Olivia Munn

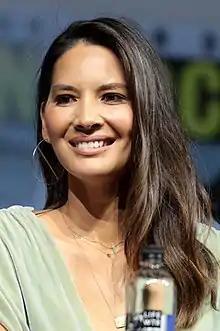
Munn in 2018

Lisa Olivia Munn (born July 3, 1980) is an American actress. After an internship at a news station in Tulsa, she moved to Los Angeles where she began her professional career as a television host for the gaming network G4, and on the series "Attack of the Show!" (2006–2010) before appearing as a recurring correspondent on the Comedy Central late night series "The Daily Show with Jon Stewart" from 2010 to 2011.